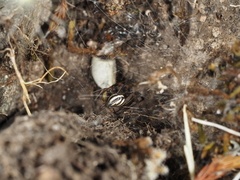
Species: Lactrodectus_hesperus